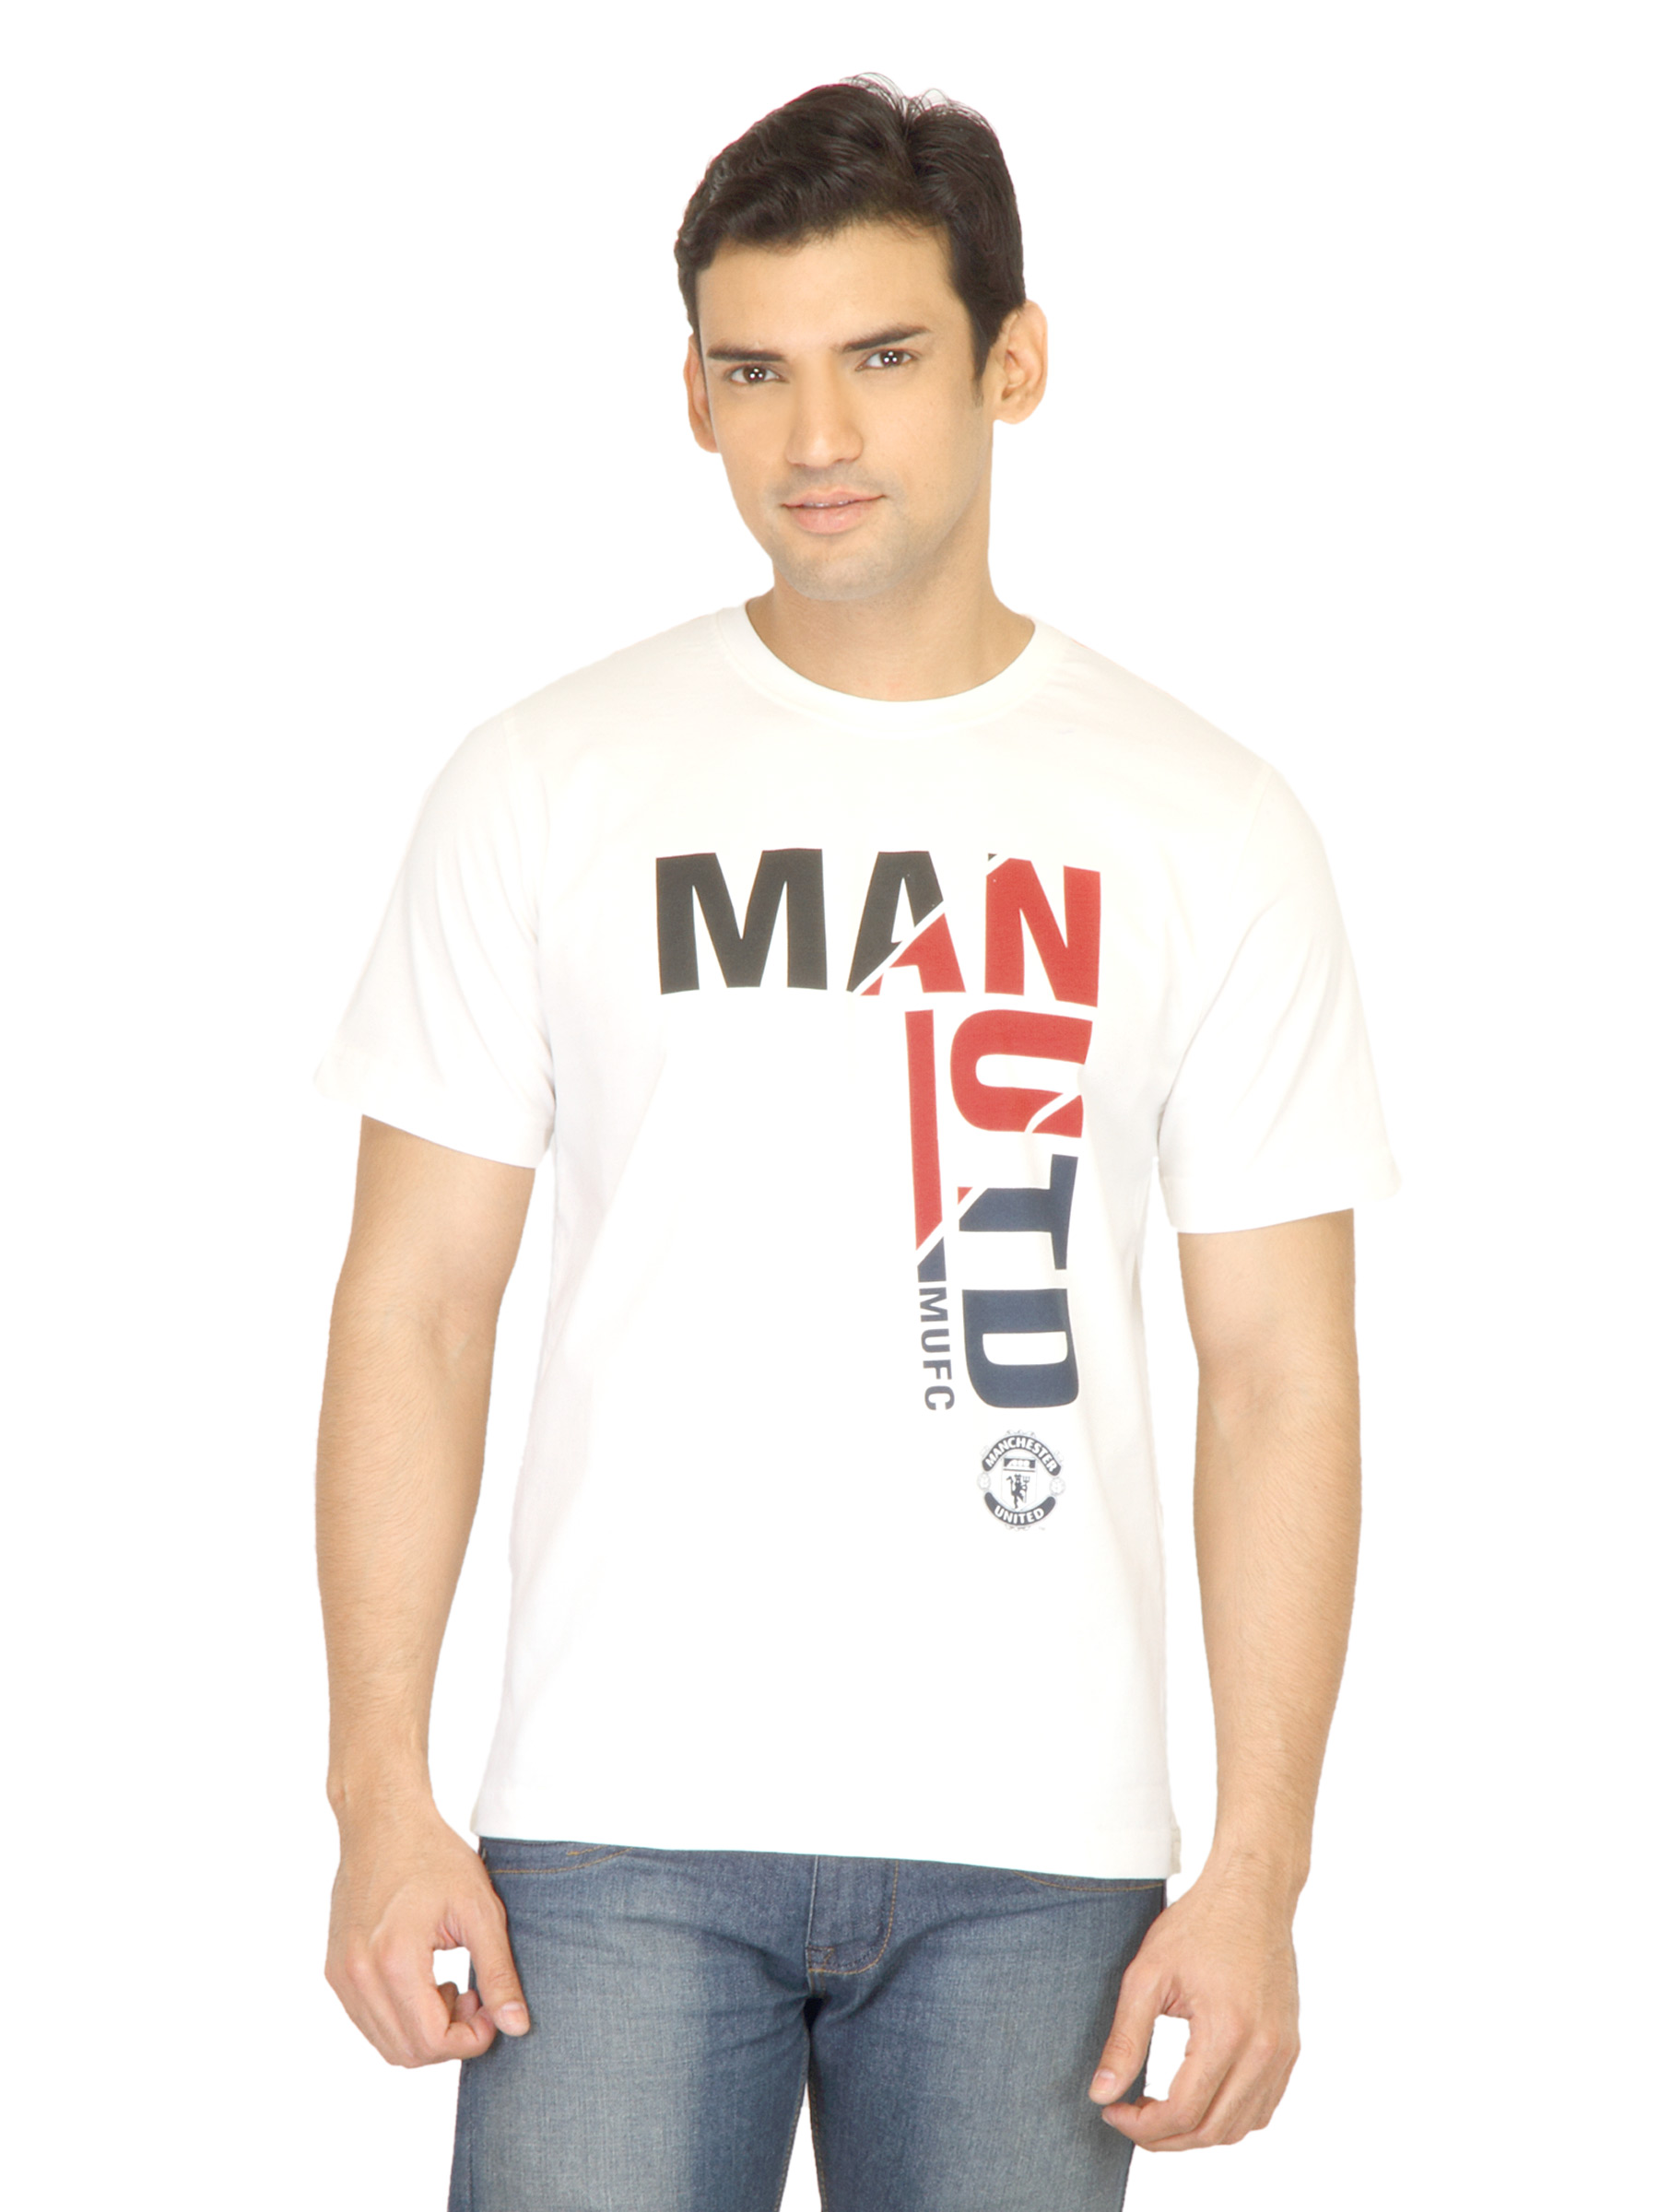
Manchester United Men Printed White Tshirt
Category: Apparel / Topwear / Tshirts
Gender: Men
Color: White
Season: Fall 2011
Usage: Casual